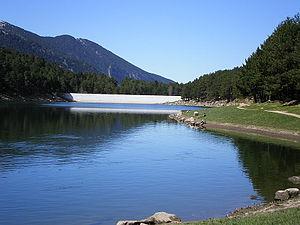
Le lac d'Engolasters est un lac situé en Andorre dans la paroisse d'Encamp près de la capitale Andorre-la-Vieille.